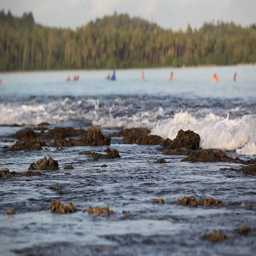
view of coral reef with surfers waiting for waves in the background